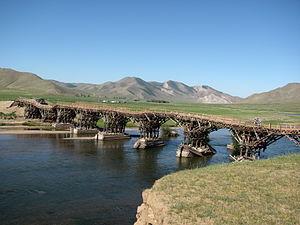
La steppe désertique du bassin des Grands Lacs est une écorégion terrestre définie par le Fonds mondial pour la nature, qui appartient au biome des déserts et brousses xériques de l'écozone paléarctique. Il s'agit d'une importante dépression de l'Ouest de la Mongolie entourée par les monts Altaï et Khangaï et abritant plusieurs lacs, notamment : Uvs, Khyargas, Khar-Us, Khar et Airag.
La Selenga ou Selenge est une rivière de Mongolie et de Russie et, via le lac Baïkal, un affluent de l'Angara, donc un sous-affluent du fleuve Ienisseï.
L'Ider est une rivière de Mongolie, et un sous-affluent du Ienisseï par la Selenga et l'Angara. C'est, avec le Delgermörön, l'un des deux cours d'eau qui donnent naissance à la Selenga.